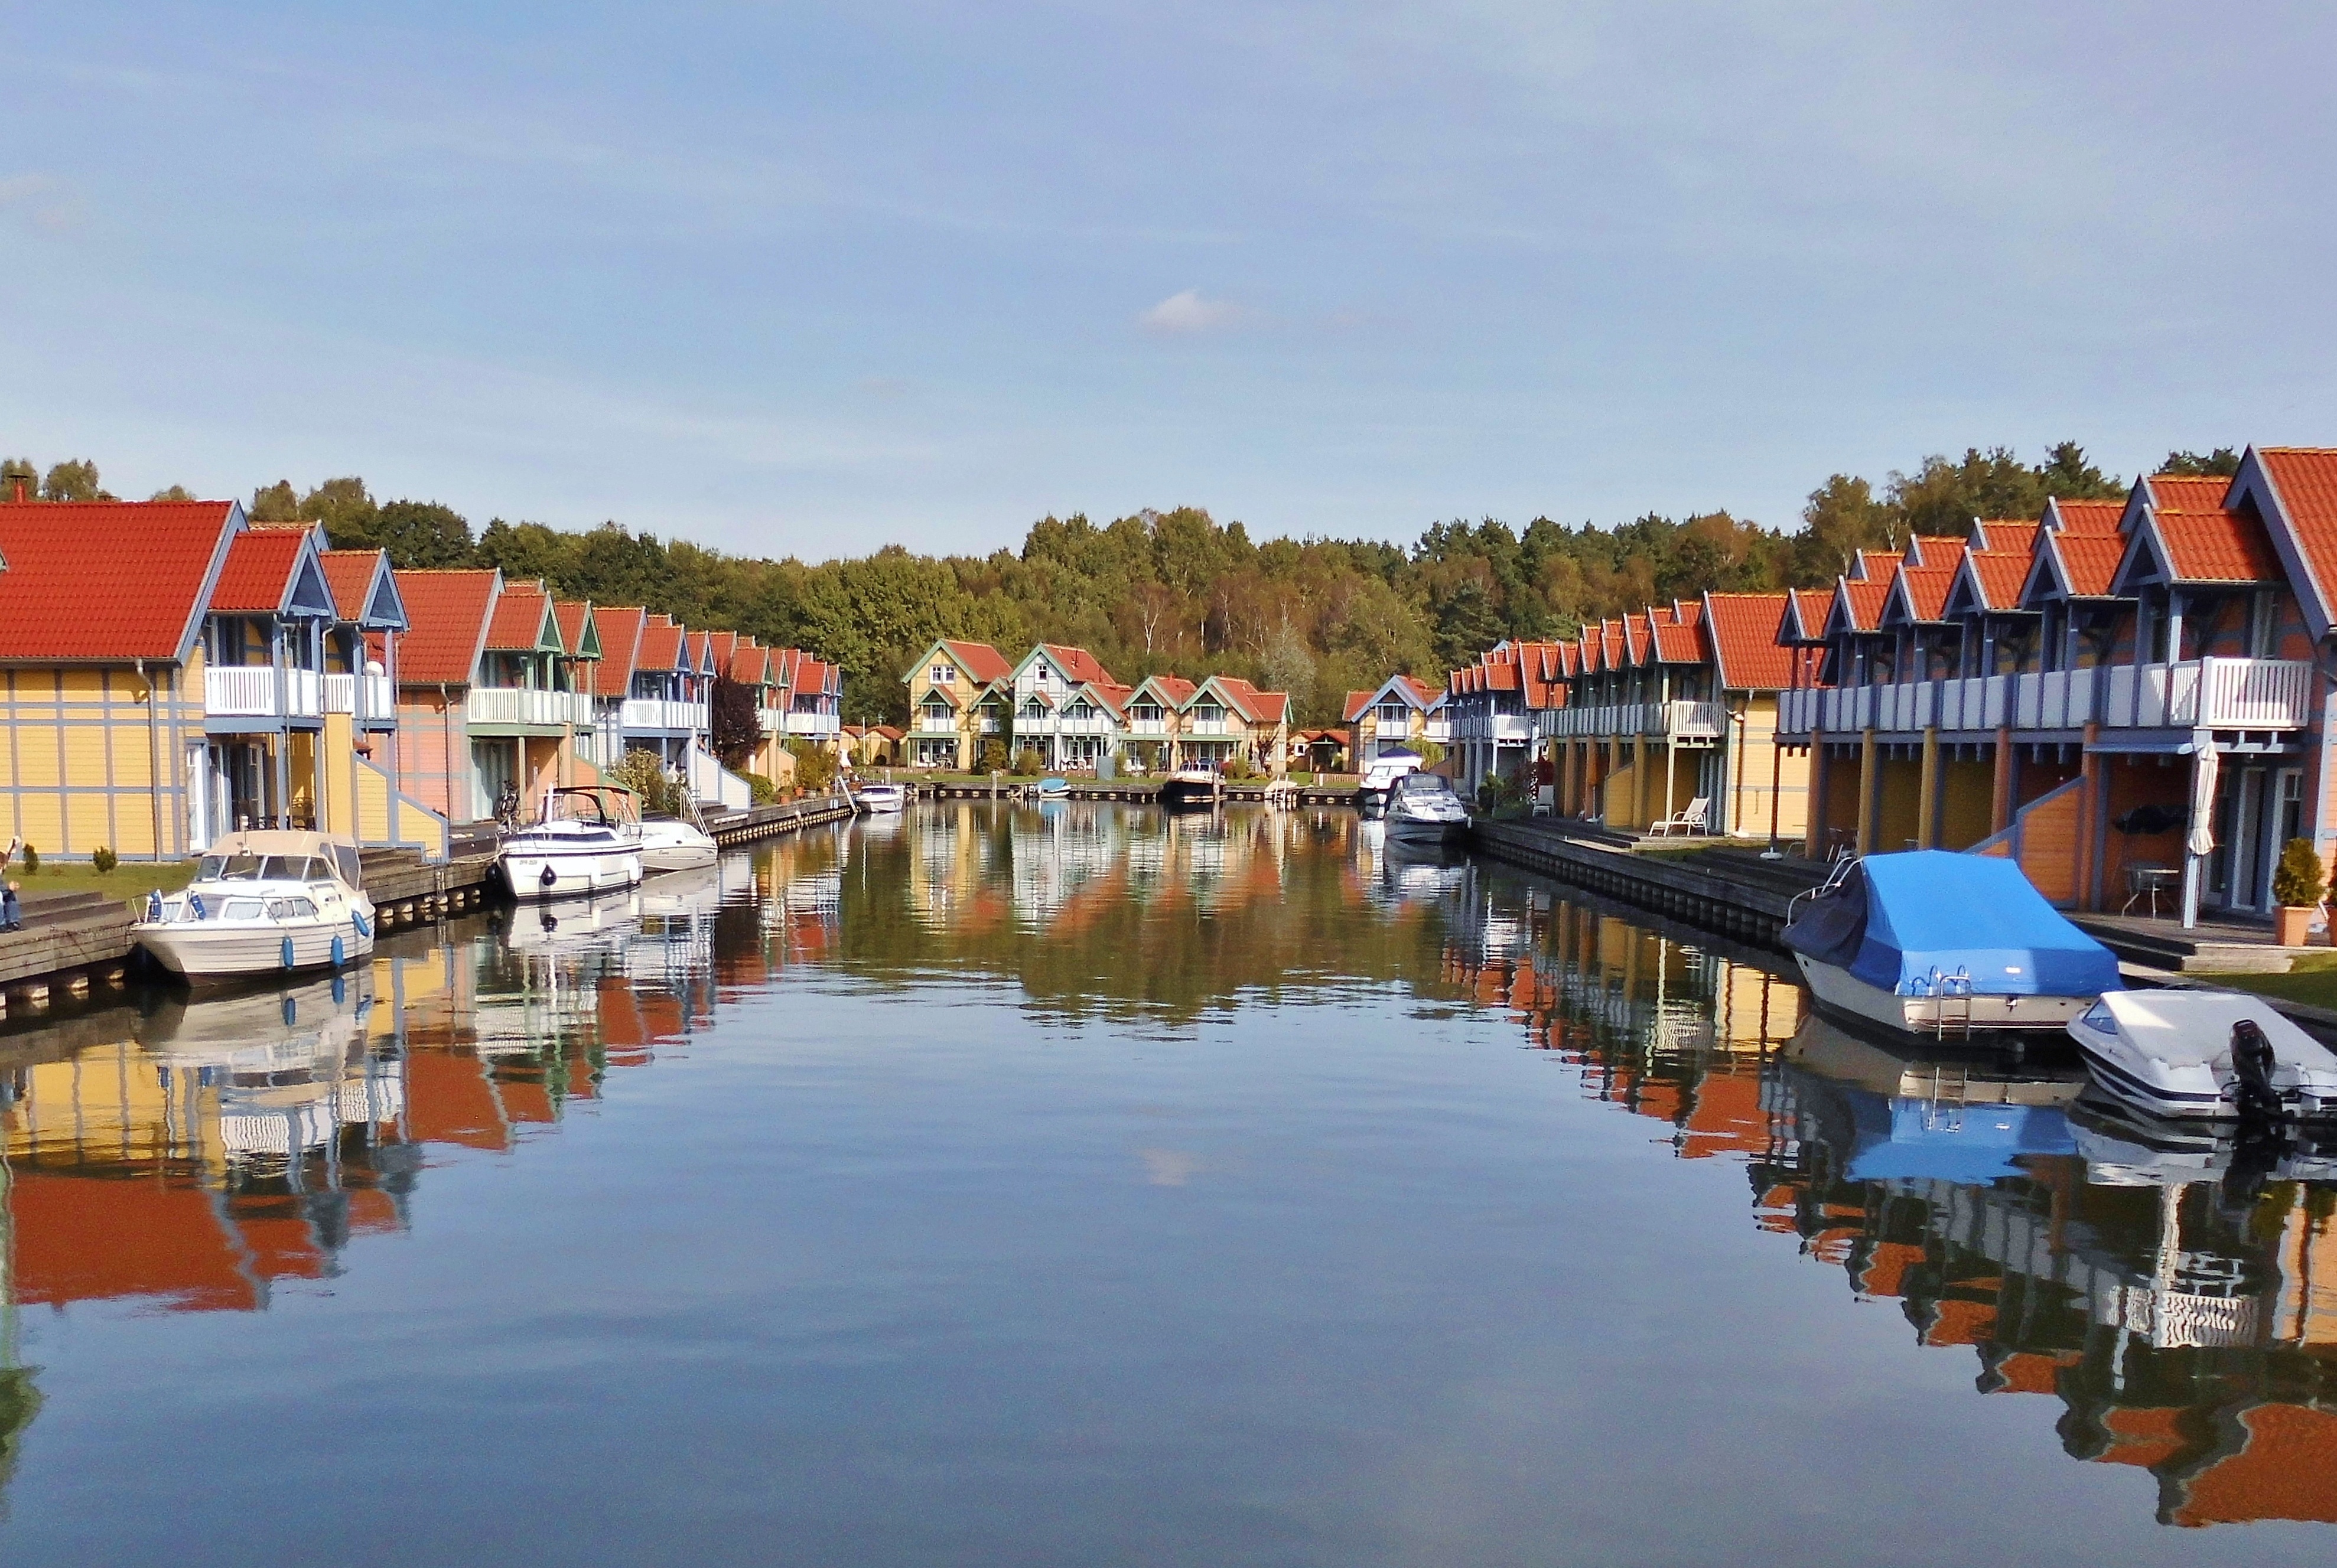
dock, boat, canal, vehicle, harbor, marina, port, settlement, waterway, docks, channel, brandenburg, terraced houses, rheinsberg, harbor village